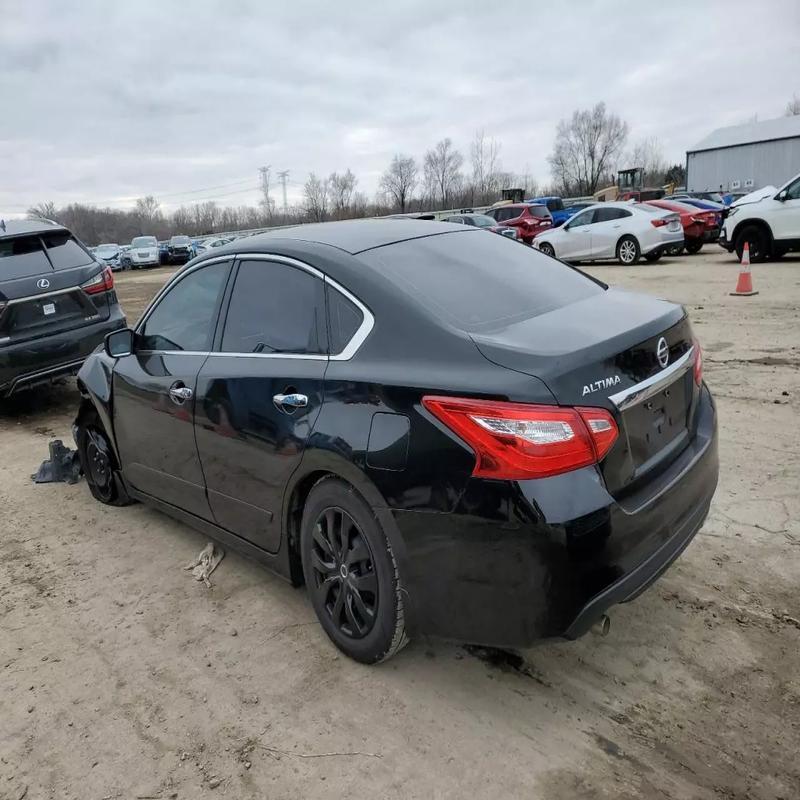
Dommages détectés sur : aile avant gauche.
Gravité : mineur